Eure-Roberts House

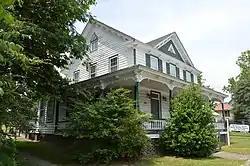
Front and southern side

Eure-Roberts House is a historic home located at Gatesville, Gates County, North Carolina. It was built about 1850, and is a large two-story, side-gable frame dwelling. It was remodeled about 1901 to add a Queen Anne wraparound porch. Also on the property is a one-story, side-gable heavy braced-frame smokehouse built about 1850.